China Formula Grand Prix

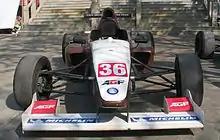
Formula Geely

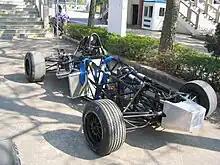
Formula Geely chassis

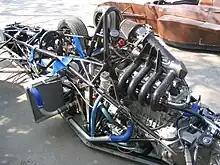
Formula Geely engine

China Formula Grand Prix (CFGP), formerly known as Asian Geely Formula International Open Competition, is an open wheel formula racing class in China.